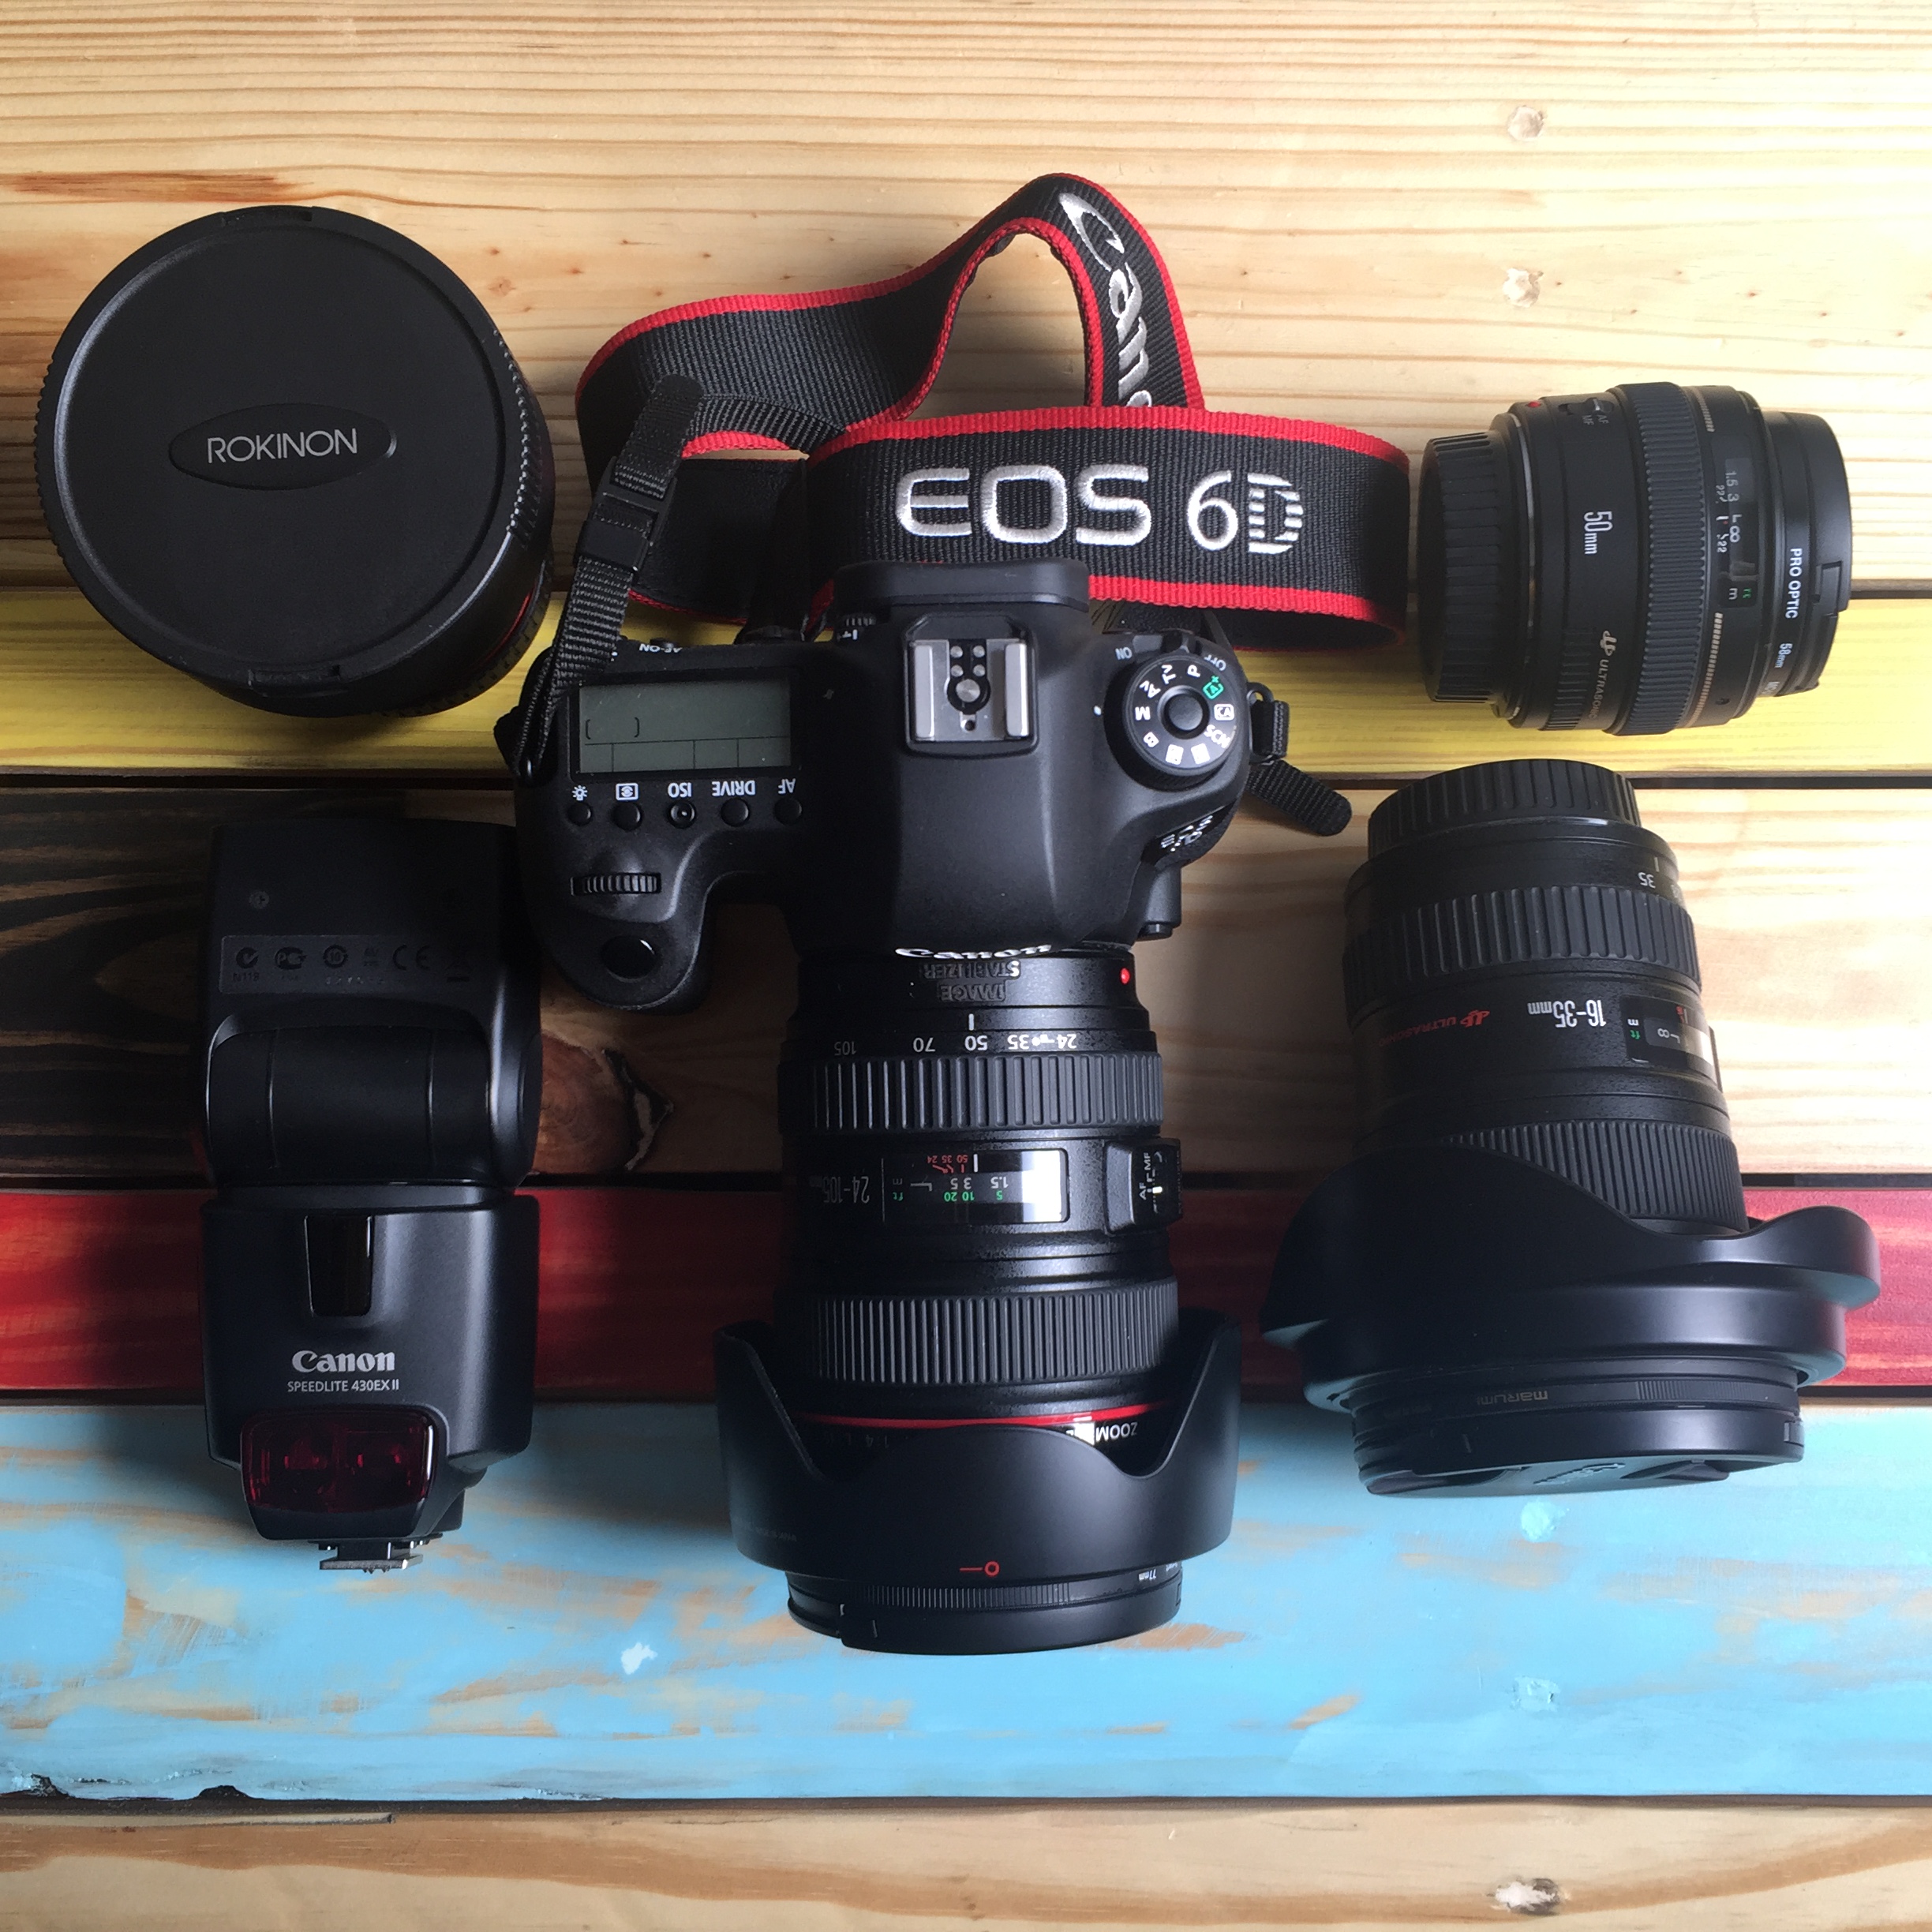
iphone, camera, canon, reflex camera, digital camera, canon6d, 6d, camera lens, canonef50mmf14usm, project365, canoneos6d, squareformat, iphone6plus, canonef1635mmf28liiusm, canonef24105mmf4lisusm, rokinon, 013, digital slr, single lens reflex camera, cameras optics, camera operator, camera accessory